Benoît Delbecq

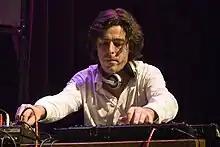
Benoît Delbecq performing in Paris, 2007

Benoît Delbecq was born in Saint-Germain-en-Laye, and raised in a musical environment. He started studying piano in Bougival at the age of seven with Nicolle Mollard, a former student of Alfred Cortot. He first studied jazz harmony with parisian pianist Jean-Pierre Fouquey, then joined IACP in Paris (in 1982), a jazz and improvised music school founded and directed by bassist Alan Silva, while he continued high school and furthermore sound engineering studies. In 1983 he met Mal Waldron who encouraged him to work on his own music. As he had become an assistant director for films as well as an assistant in sound engineering, Delbecq finally opted to become a professional musician after attending the Banff Centre Jazz Workshop, Canada, in the summer of 1987, where he studied with Dave Holland, Steve Coleman and Muhal Richard Abrams among others. He then studied composition and music analysis with Solange Ancona at the Versailles National Conservatory, studied with pianist Georges Delvallée at Cachan Conservatory. Together with saxophonist Guillaume Orti from France, he went back again to the Banff Jazz workshop in the summer of 1990 where he studied under the direction of Steve Coleman. There he met peers like pianists Ethan Iverson and Andy Milne, saxophonists Tony Malaby and Jorrit Dijsktra, and trumpeter Ralph Alessi among others, as well as British drummer Steve Argüelles, a long-term collaborator.